Cabell County Public Library

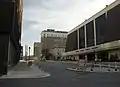
Side view of the Cabell County Public Library in 2006

The Cabell County Public Library is a public library between Huntington City Hall and Carnegie Public Luibrary, that serves and is located in Huntington, West Virginia, United States.